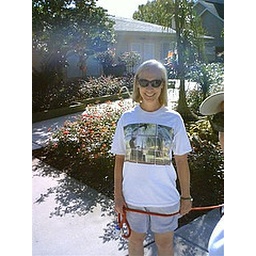
dog walkin in front of Kenneth the biscuit giver's house